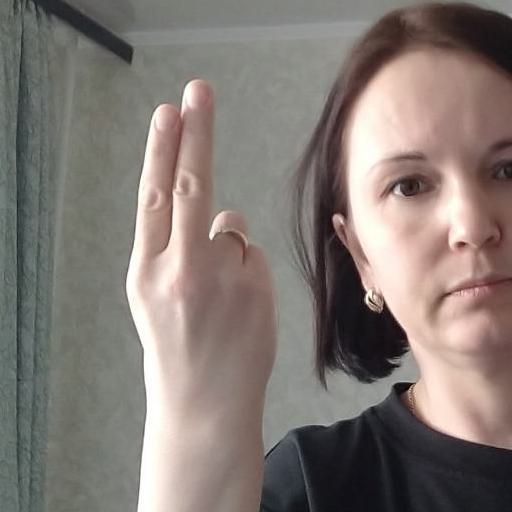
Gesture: two_up_inverted